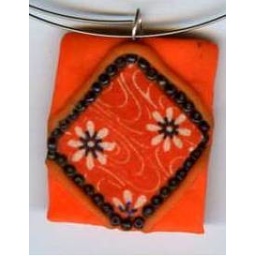
Origami paper set in polymer clay, surrounded by Czech glass seed beads. Hangs on memory wire.